Civilization

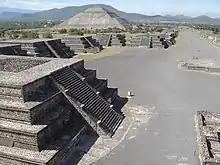
The ruins of Mesoamerican city Teotihuacan

It is precisely the protection of this cultural identity that is becoming increasingly important nationally and internationally. According to international law, the United Nations and UNESCO try to set up and enforce relevant rules. The aim is to preserve the cultural heritage of humanity and also the cultural identity, especially in the case of war and armed conflict. According to Karl von Habsburg, President of Blue Shield International, the destruction of cultural assets is also part of psychological warfare. The target of the attack is often the opponent's cultural identity, which is why symbolic cultural assets become a main target. It is also intended to destroy the particularly sensitive cultural memory (museums, archives, monuments, etc.), the grown cultural diversity, and the economic basis (such as tourism) of a state, region or community.